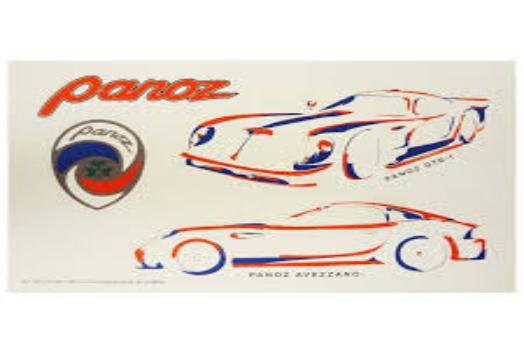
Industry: Clothes